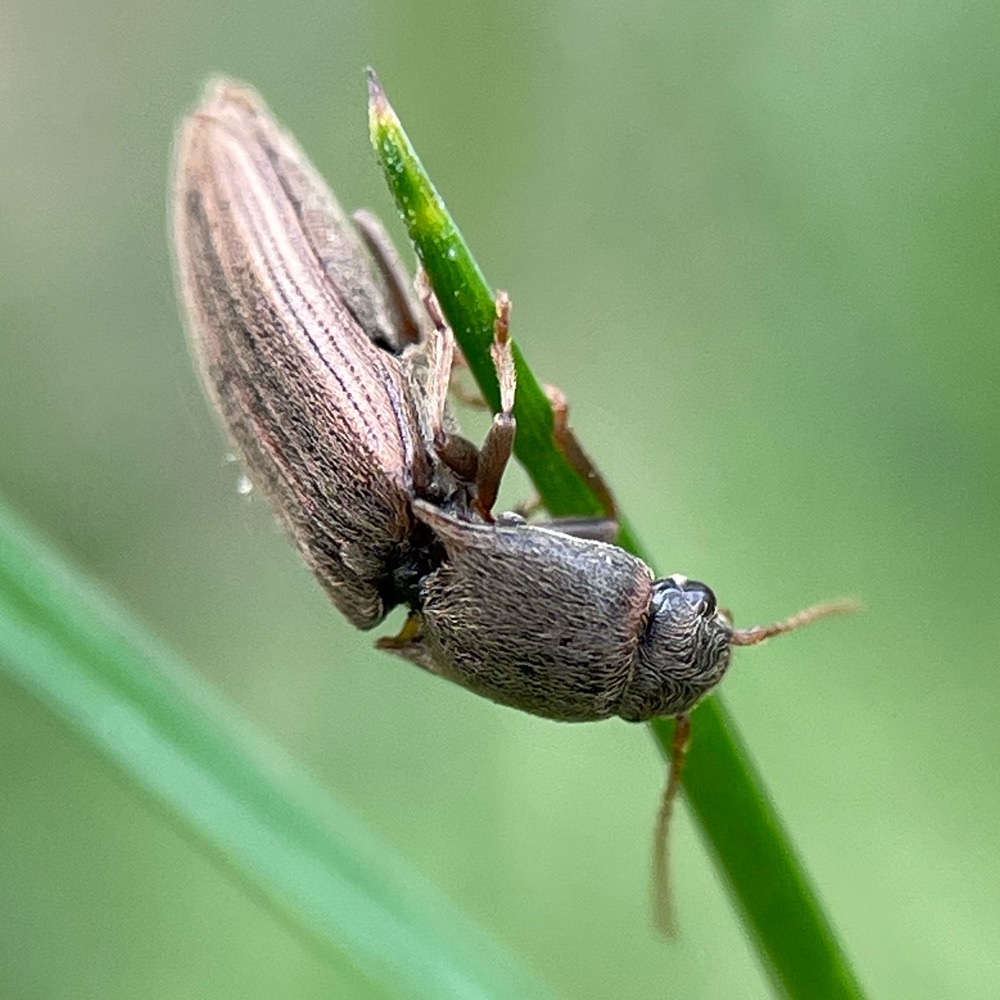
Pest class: clickbeetles_wireworms